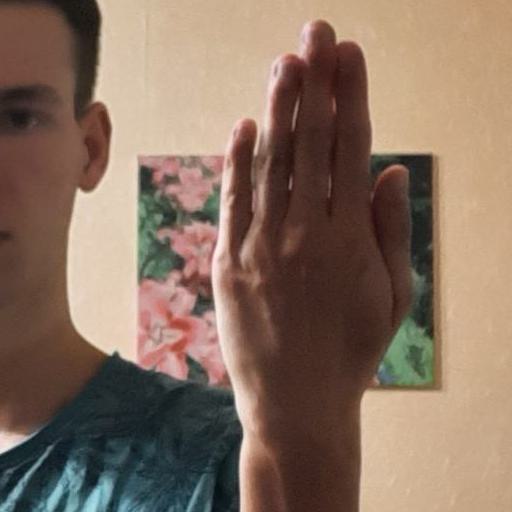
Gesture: stop_inverted